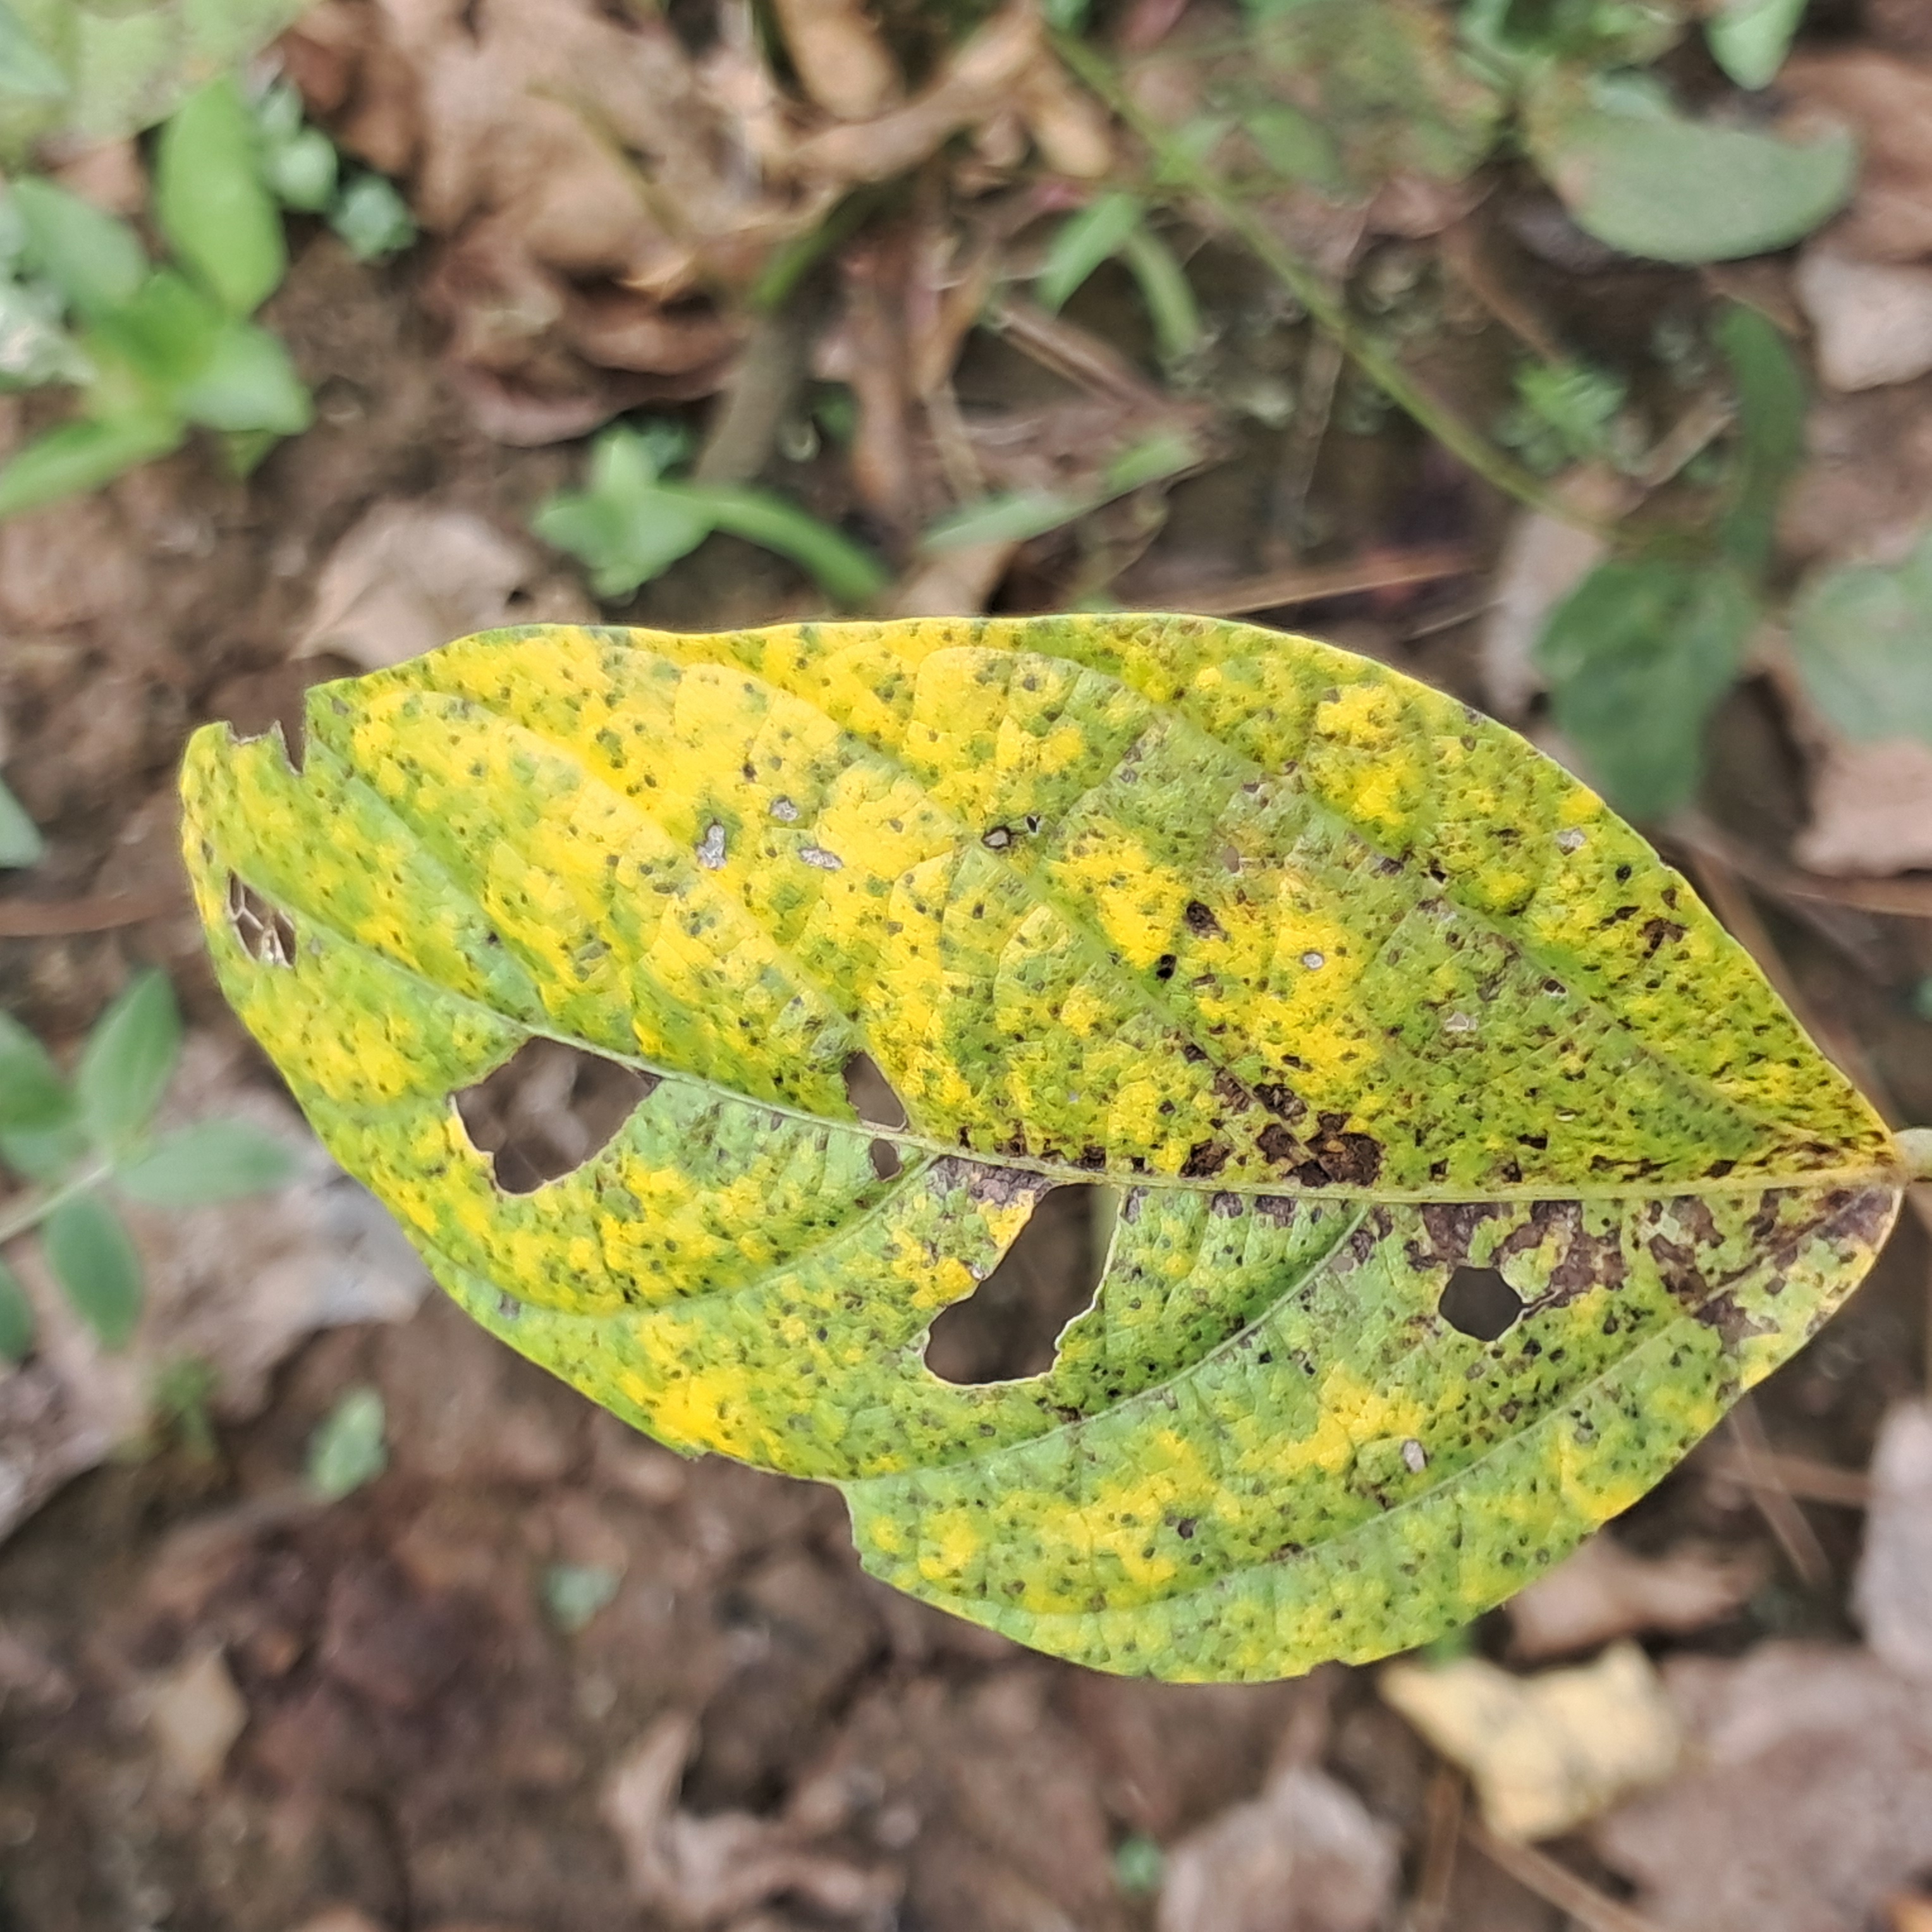
Label: Rust